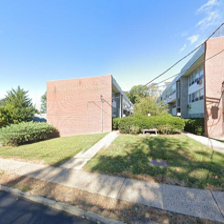
Label: streetView